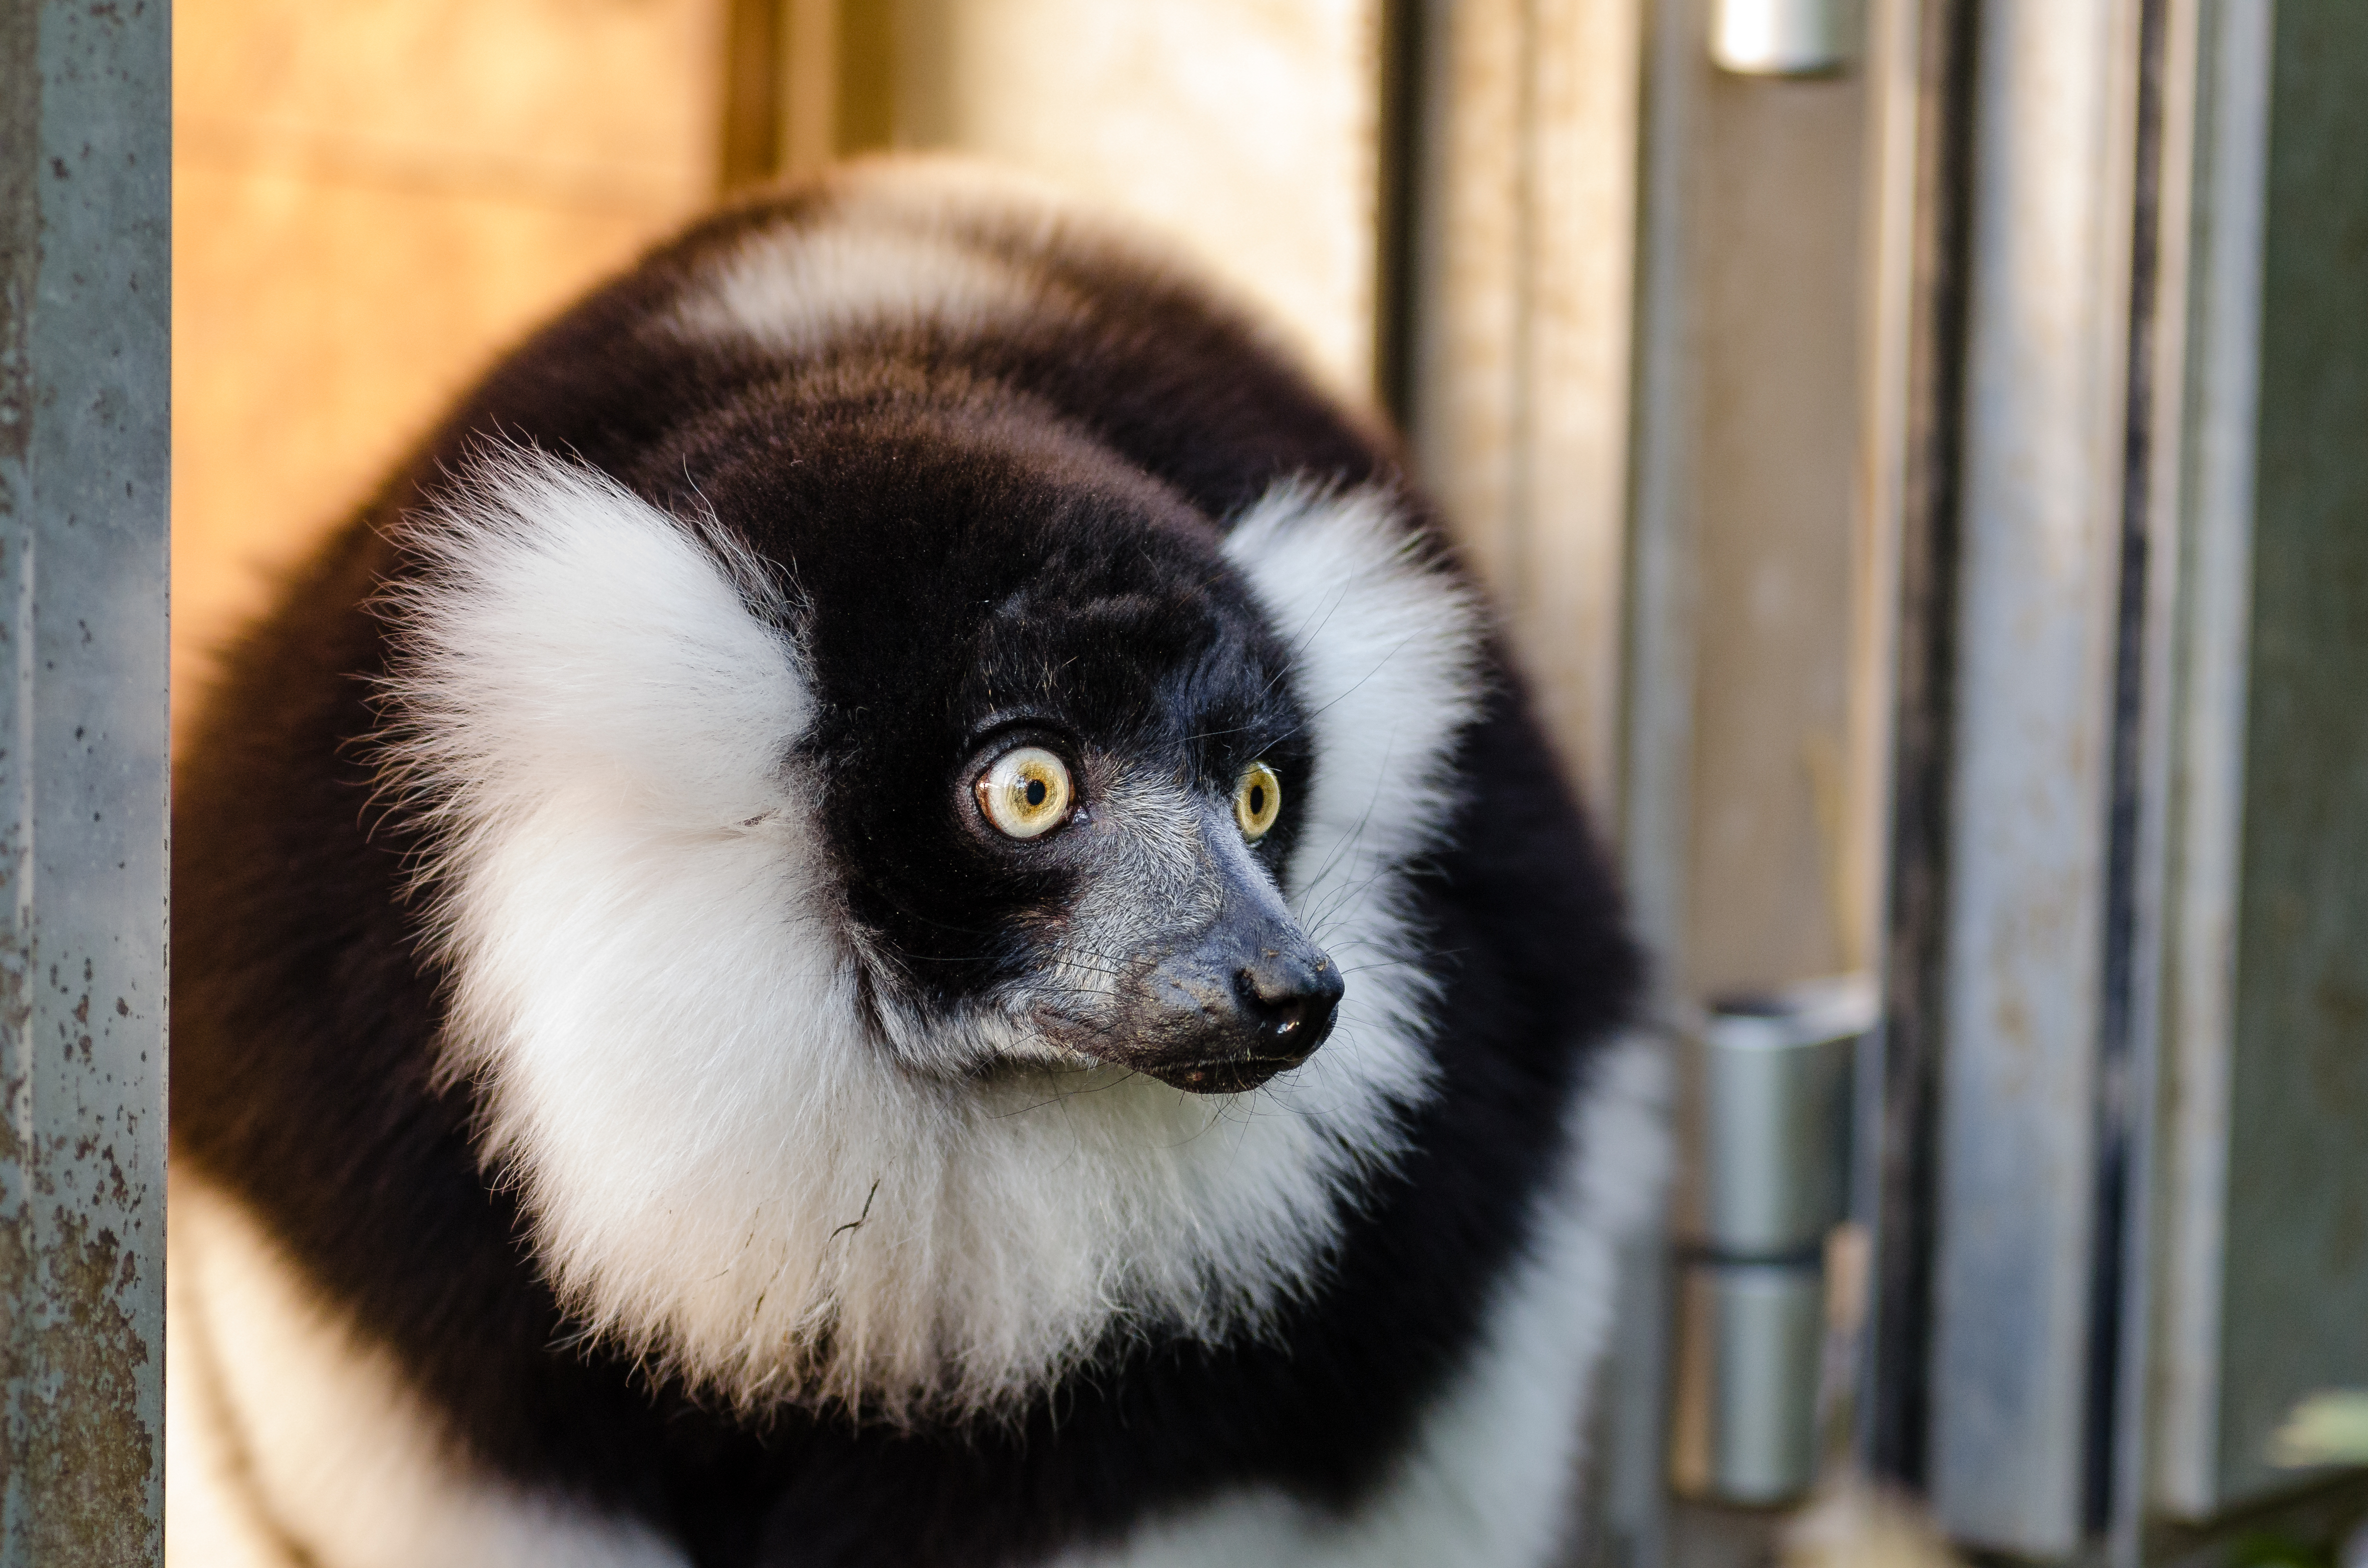
tree, branch, bokeh, white, feet, animal, cute, wildlife, zoo, fur, green, red, foot, mammal, nikon, black, blurred, fauna, primate, world, leaves, eyes, festival, et, background, eye, domain, public, endangered, madagascar, vertebrate, noir, blanc, negro, blanco, germany, deutschland, schwarz, y, day, schwarzweis, tier, fell, augen, grn, adorable, bamboo, lemur, critically, niedlich, tierpark, bambus, fse, madagaskar, iucn, list, ruffed, weiser, vari, lemuren, auge, fus, rufo, bianconero, wari, vareciapretoebranco, svartvit, var, new world monkey